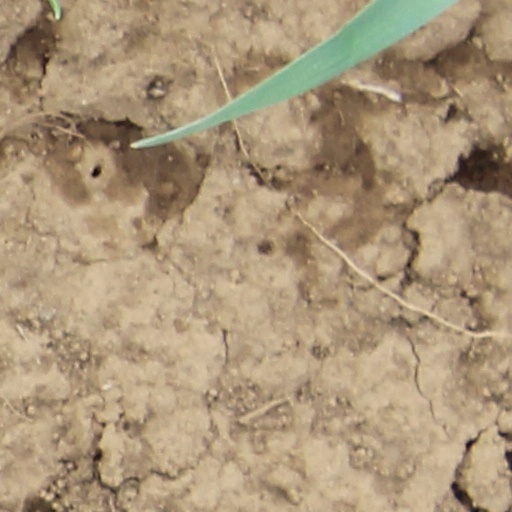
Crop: wheat